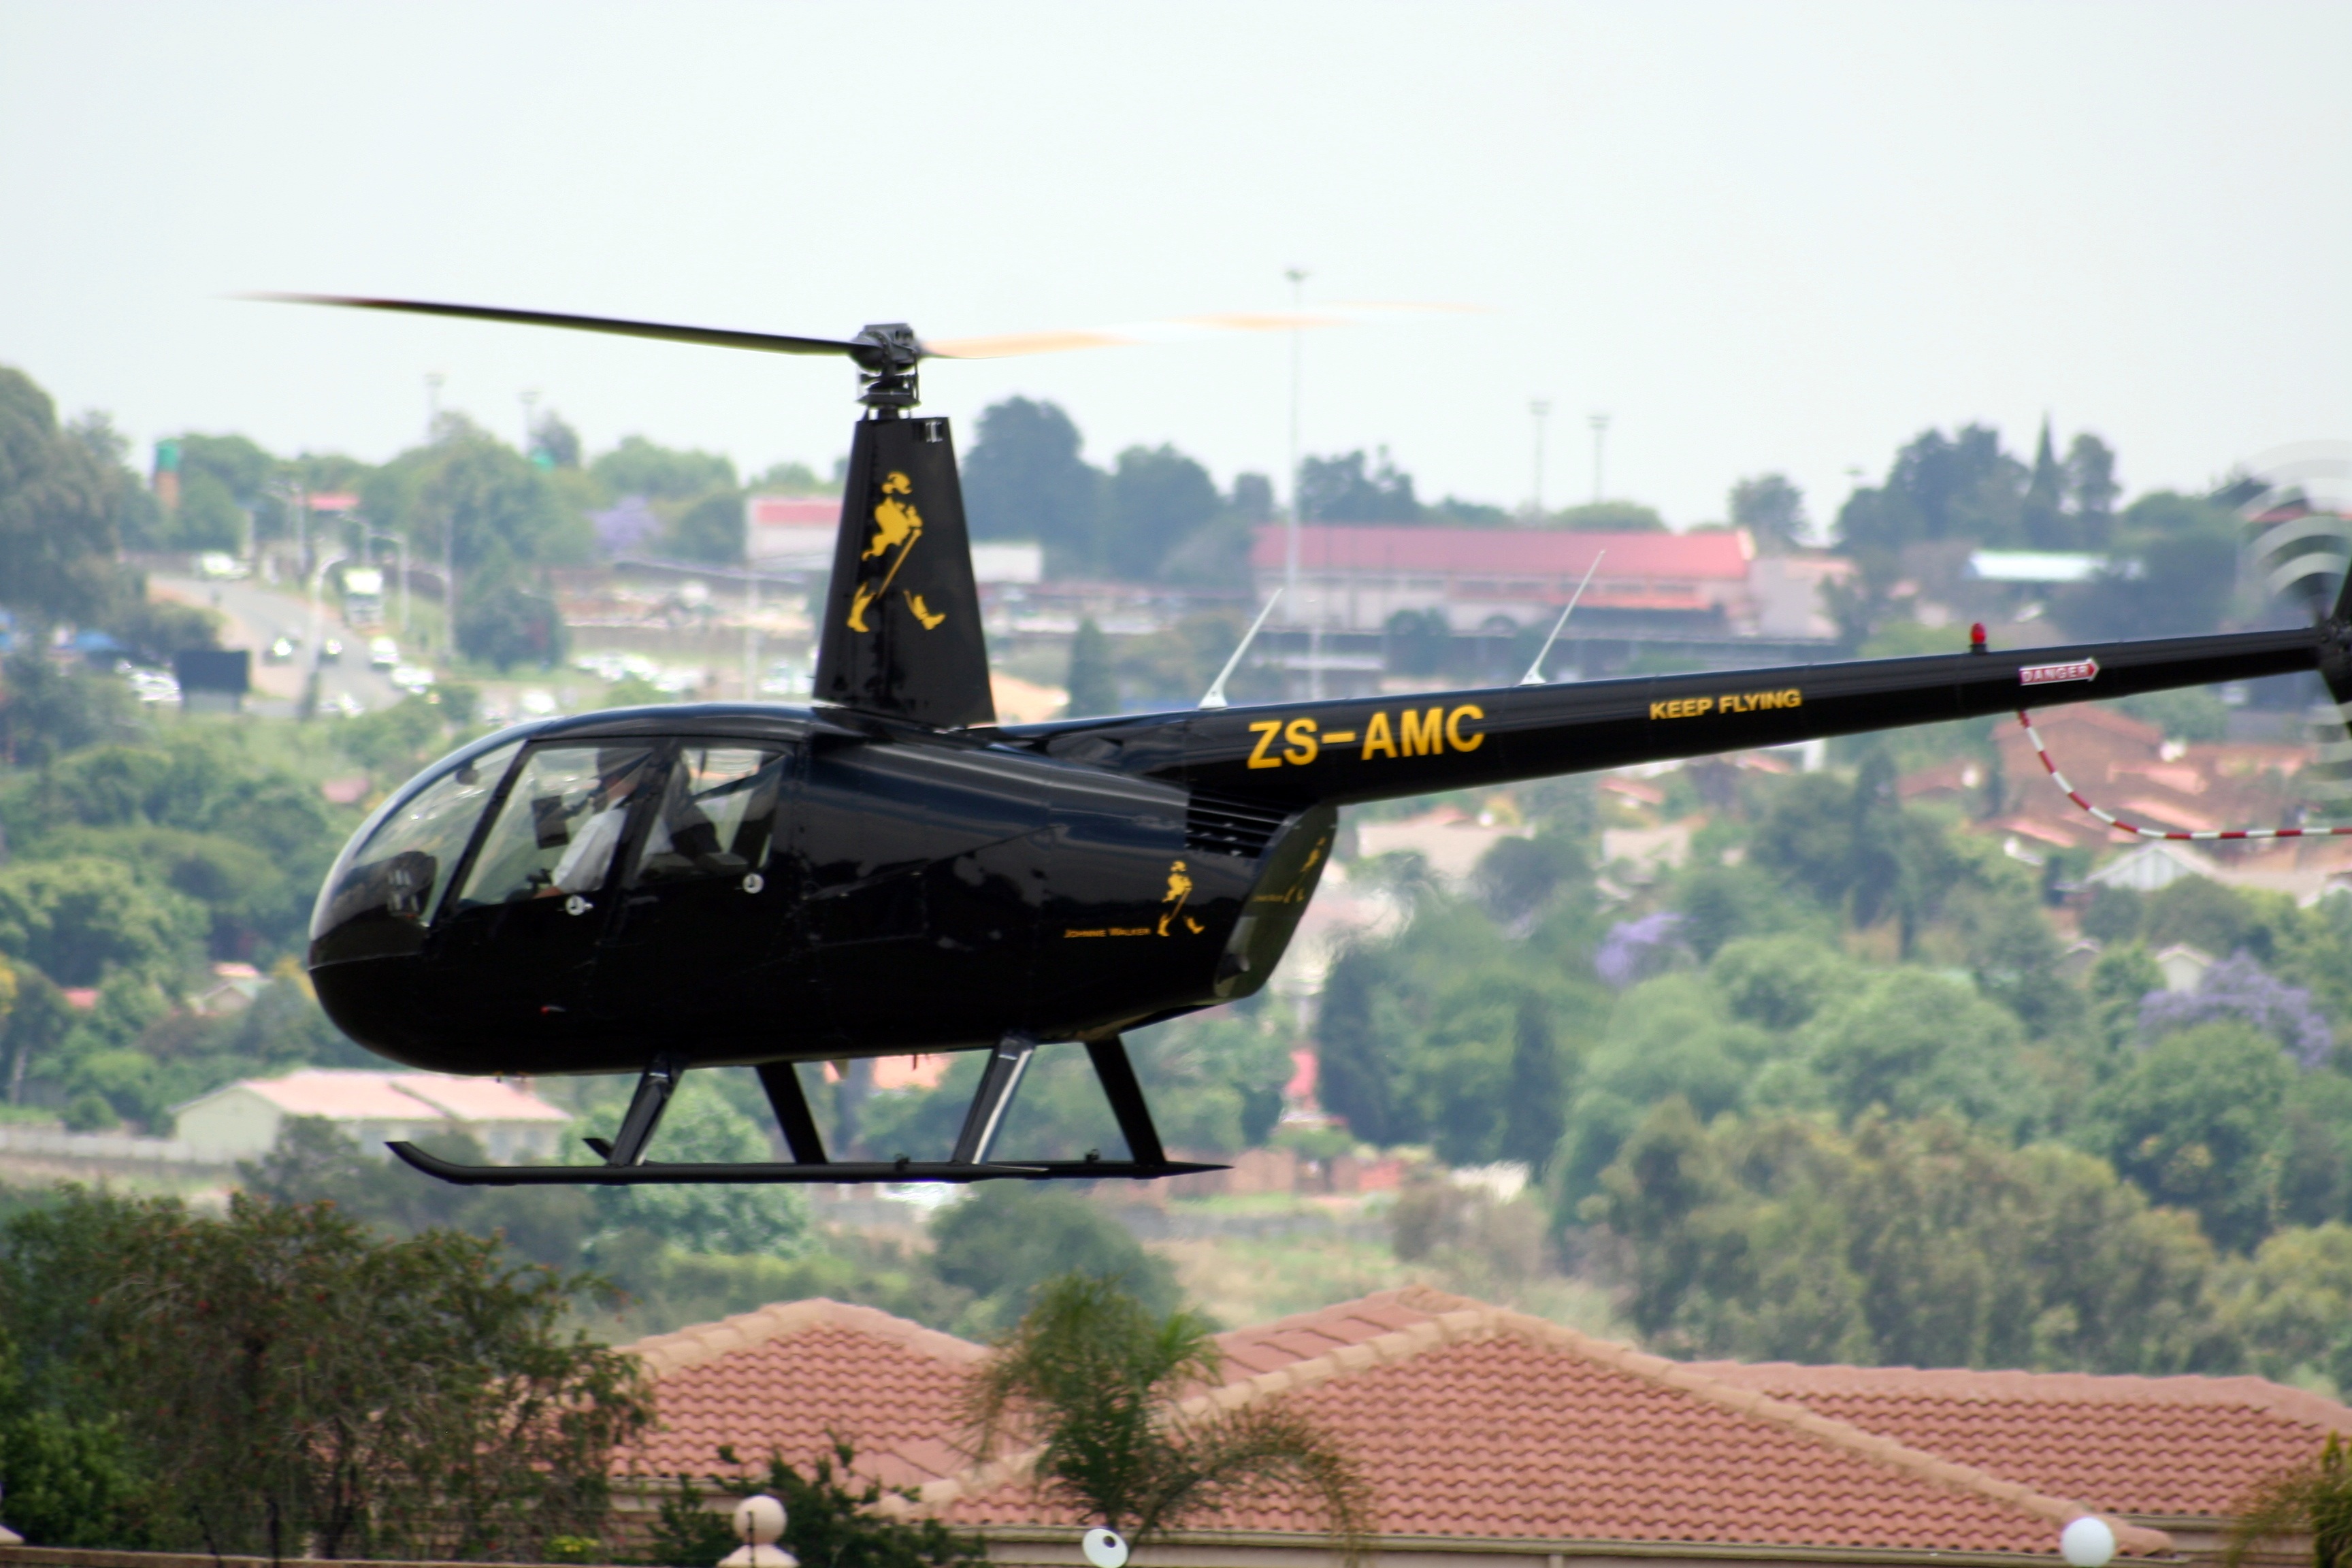
flying, aircraft, vehicle, aviation, helicopter, propeller, rotorcraft, air force, atmosphere of earth, helicopter rotor, military helicopter, bell uh 1 iroquois